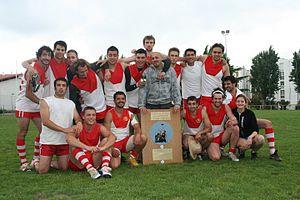
Les Bordeaux Bombers, champions de France de football australien, à Perpignan le 14 mai 2011
Le football australien est un sport encore peu pratiqué en France et qui est joué par environ 250 joueurs licenciés en 2015.Il a été introduit en France lors de la Première Guerre mondiale par les Australiens. Classé sans suite en France après le départ des militaires australiens le football australien disparaît de l'Hexagone pendant près de 70 ans. La discipline réapparaît brièvement à la fin du XXᵉ siècle avec la création d'un premier club en France en 1998, les Tasmania Montivilliers. Il faut attendre le milieu des années 2000 pour assister à un réel développement de la discipline en France avec la naissance du Comité national de football australien soutenu par l’Union nationale sportive Léo-Lagrange. Le Comité national de football australien a la charge d'organiser et de développer le football australien en France. Il gère également l'équipe de France masculin et féminin. La toute première compétition française qui voit le jour le 28 juin 2008 à Paris, dans le Bois de Vincennes est la Coupe de France. La première édition réussit à réunir quatre équipes: les Paris Cockerels, les Strasbourg Kangourous les Bordeaux Bombers et les Montpellier Fire Sharks.
Les Bombers de Bordeaux sont un club de football australien français, basé à Saint-Médard-en-Jalles dans la banlieue ouest de Bordeaux.